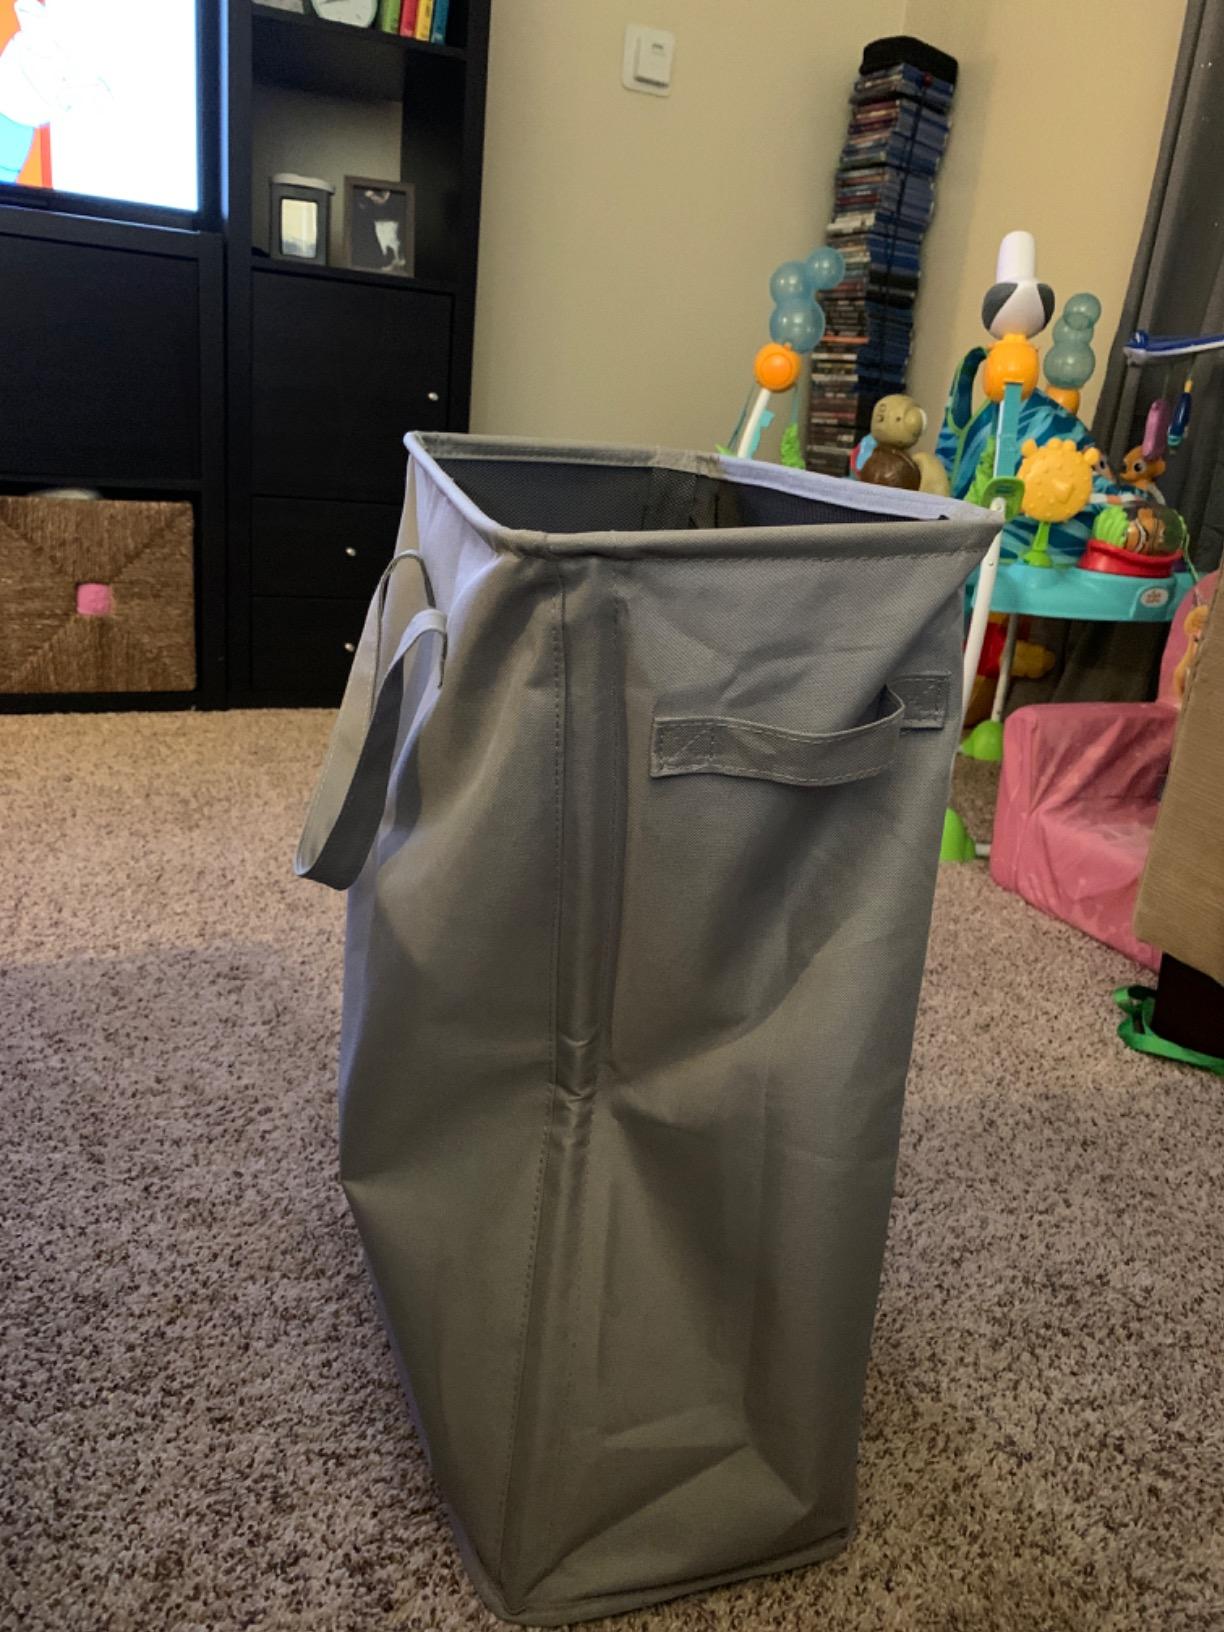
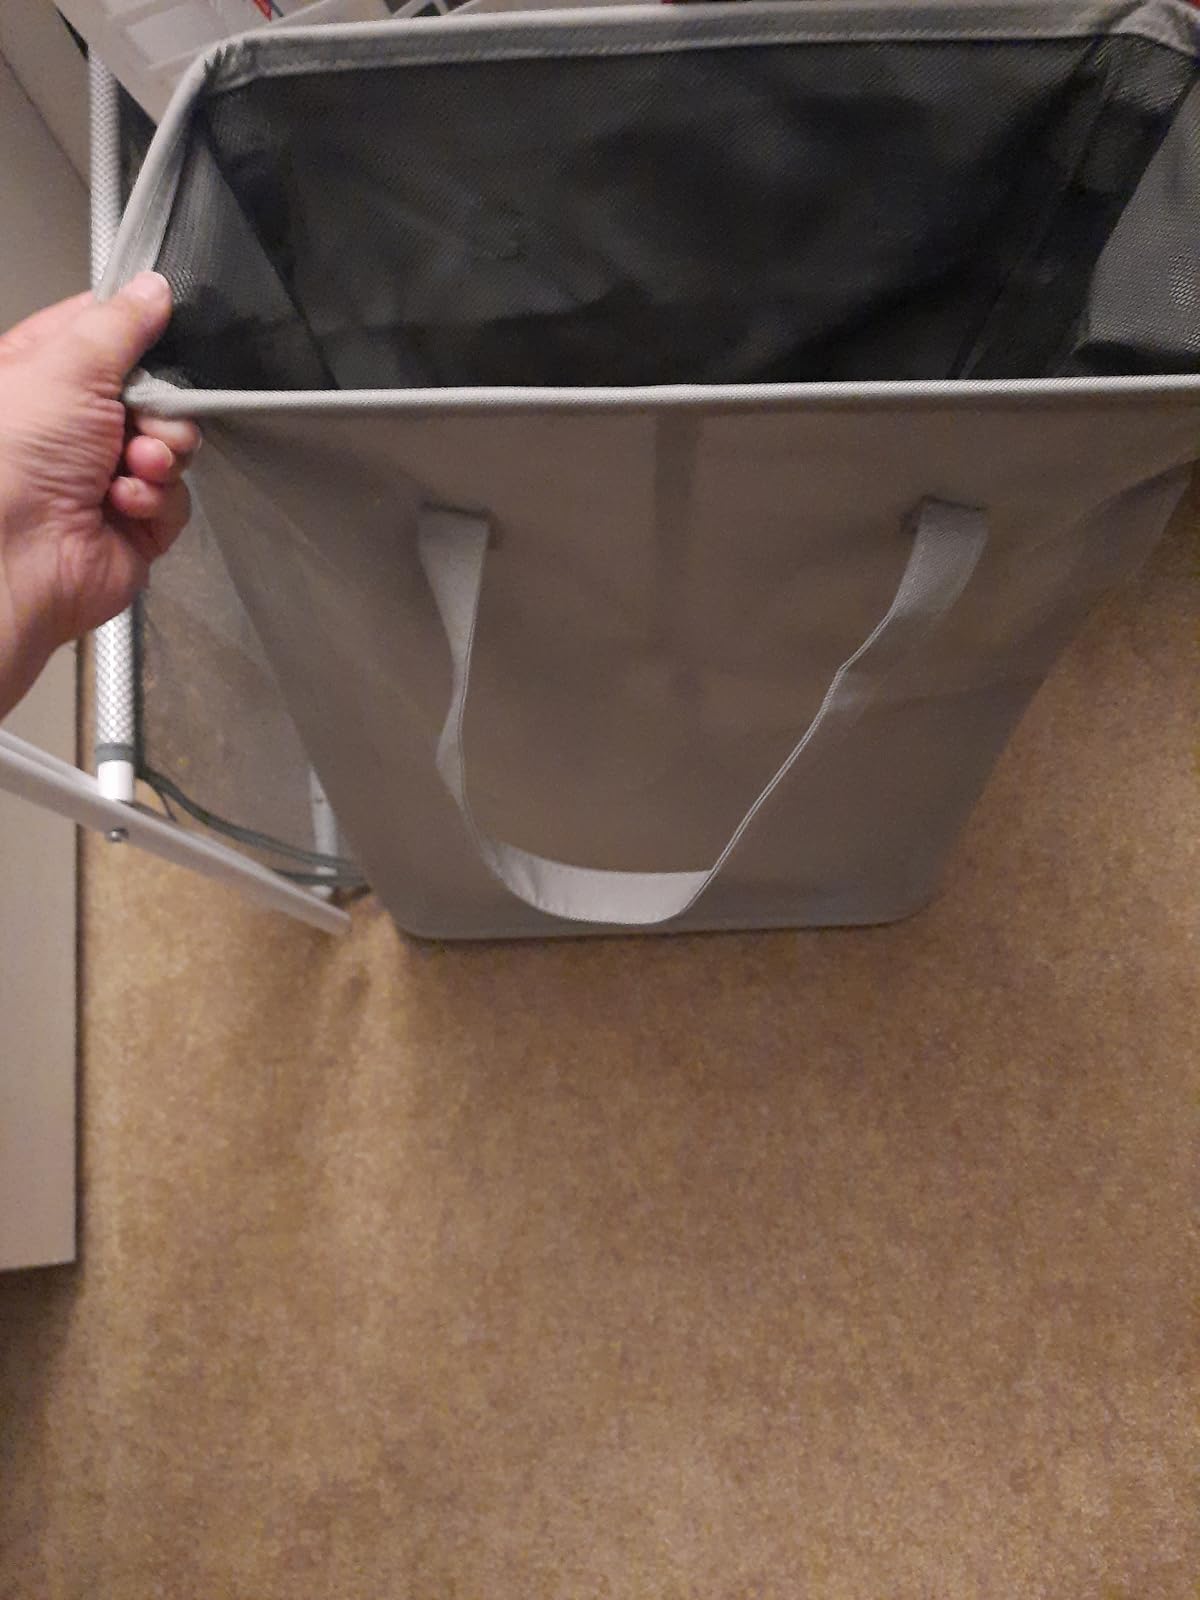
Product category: items_hamper
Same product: yes